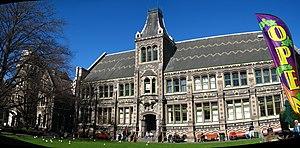
Hayley Westenra est une chanteuse soprano néo-zélandaise née le 10 avril 1987 à Christchurch.
Le Christchurch Arts Centre est un pivot de l'art, de l'artisanat et de distraction à Christchurch, en Nouvelle-Zélande. Il est situé dans les anciens bâtiments de l'Université de Canterbury, de style néogothique, conçus pour la majorité par Benjamin Mountfort. Il est listé dans la Catégorie I par la New Zealand Historic Places Trust.